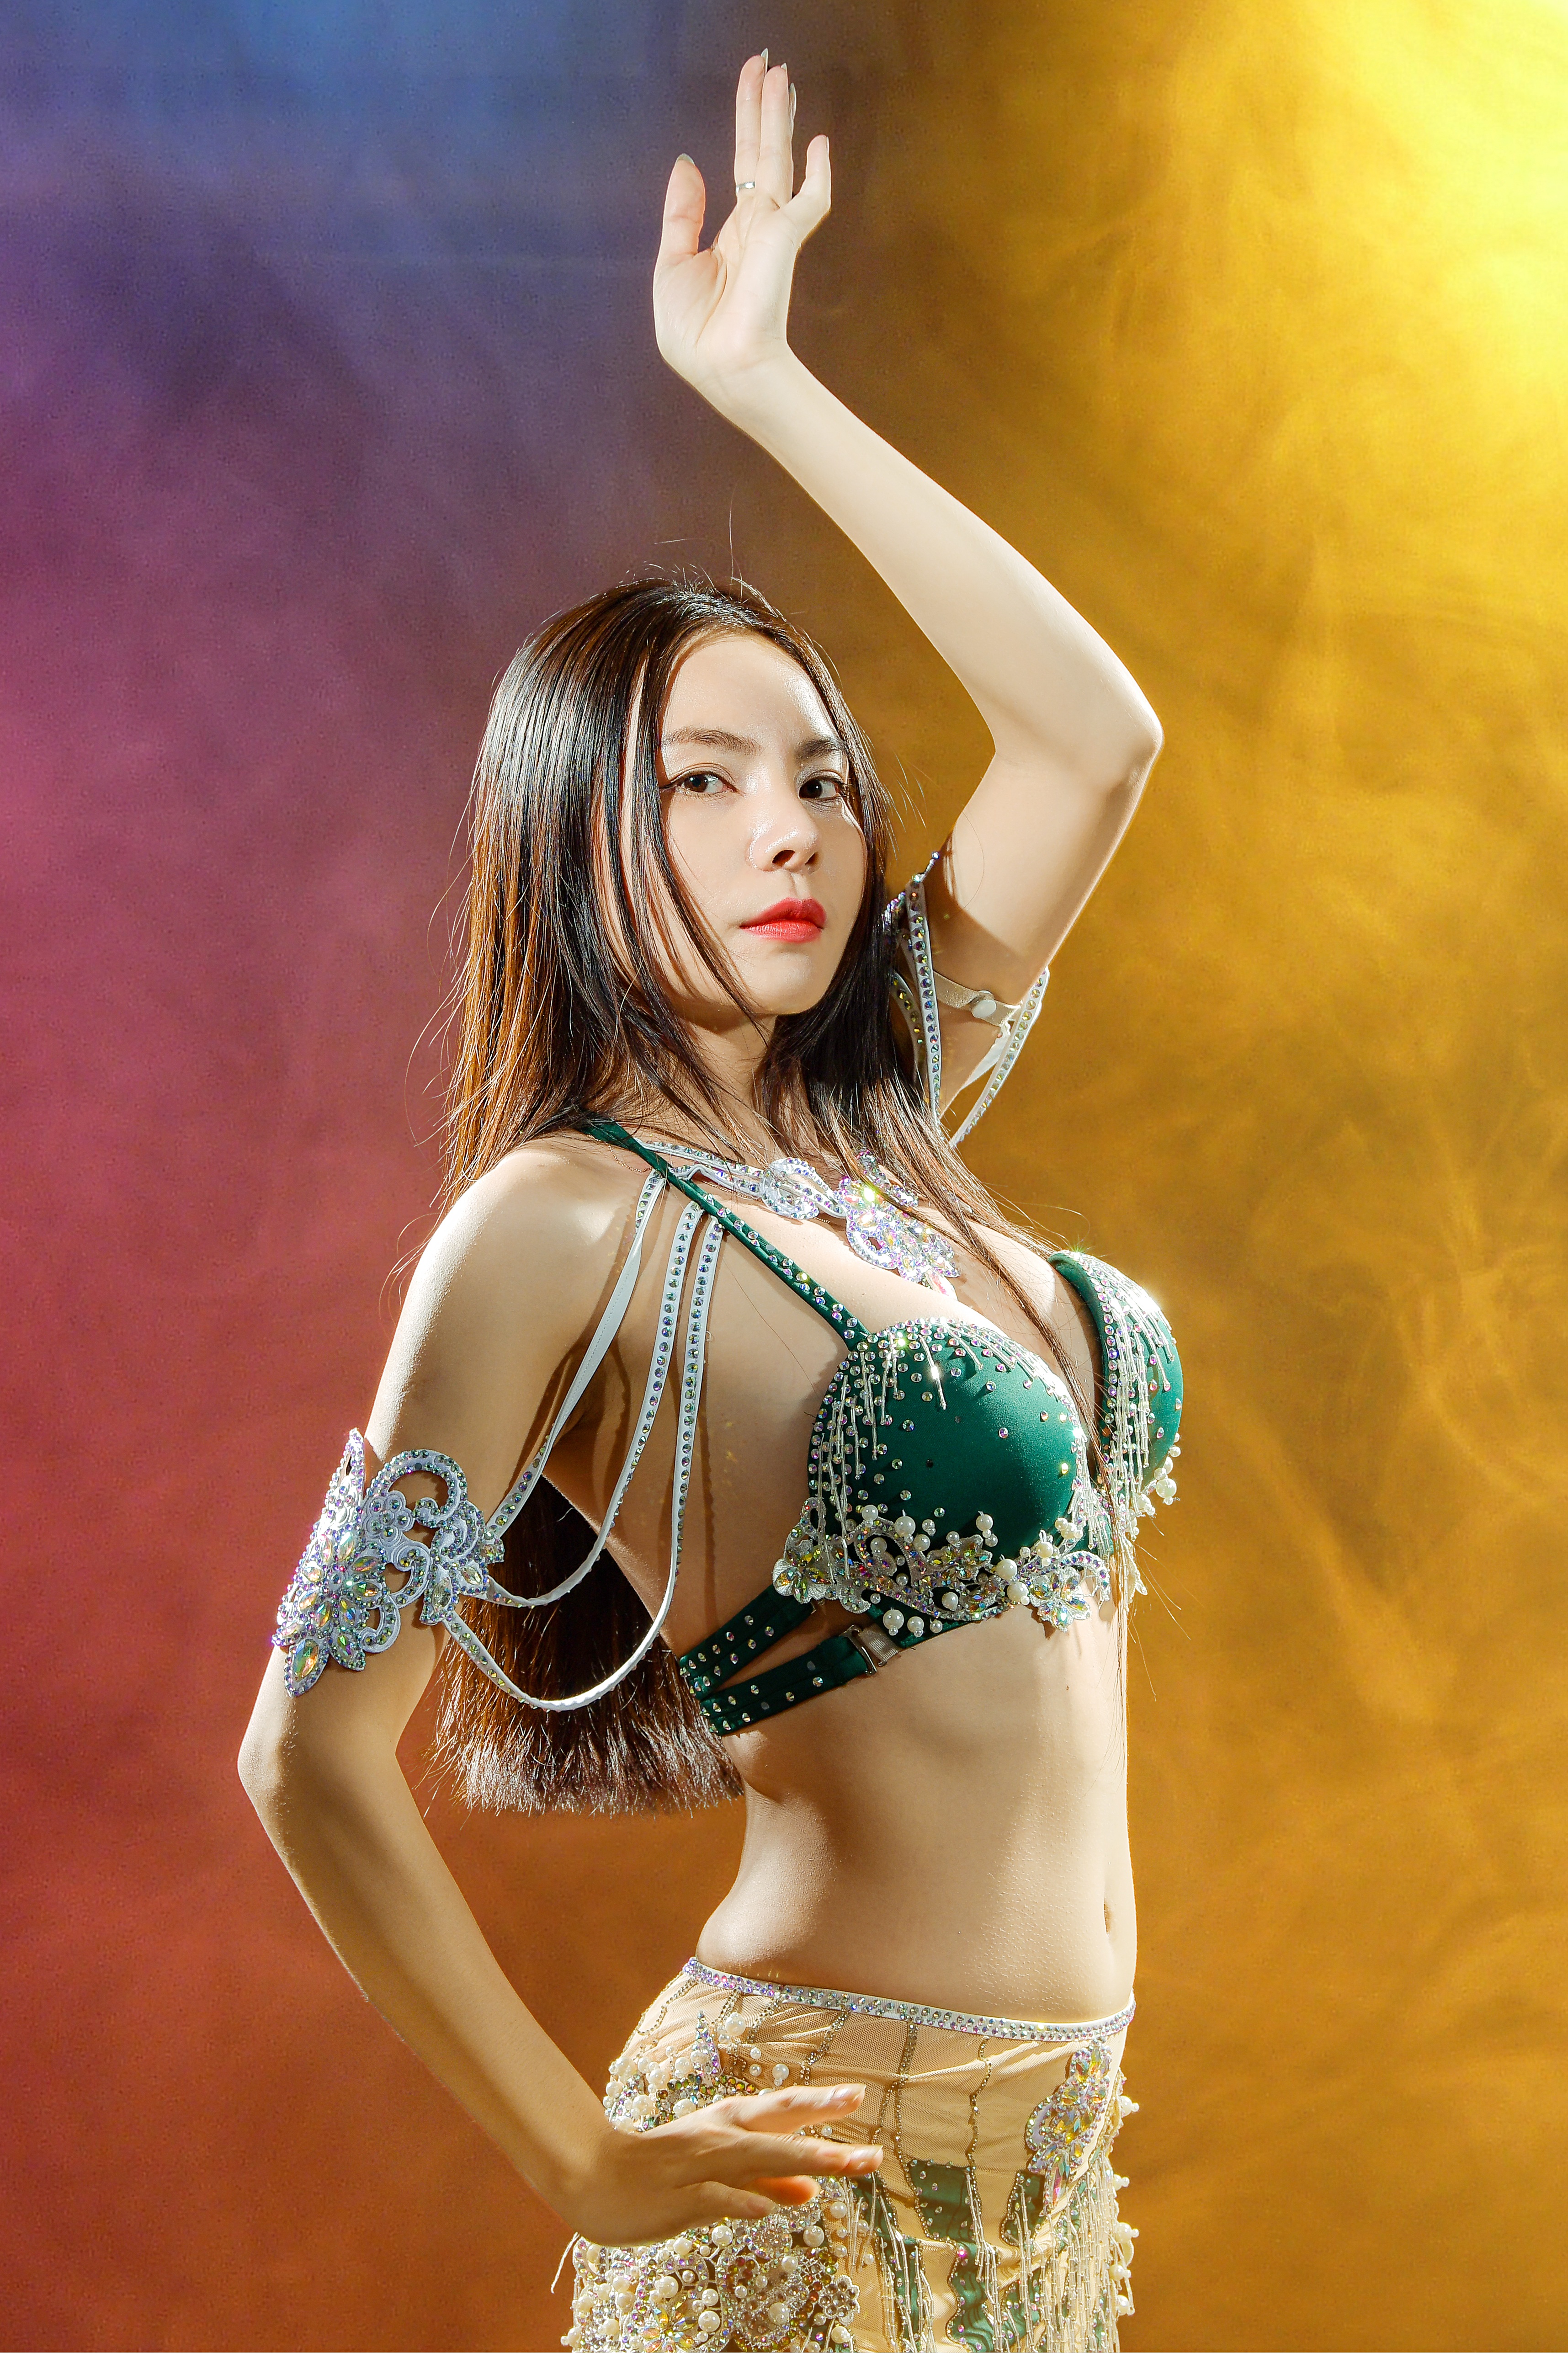
woman, hand, dance, human body, flash photography, waist, thigh, gesture, brassiere, entertainment, performing arts, belly dance, navel, trunk, abdomen, happy, jewellery, chest, long hair, fashion model, dancer, event, human leg, fashion design, necklace, body jewelry, brown hair, art, performance, People in nature, performance art, art model, photo shoot, pattern, portrait photography